North Wales Pilgrim's Way

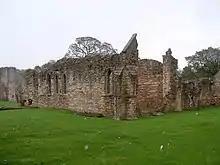
Basingwerk Abbey, the start of the Trail

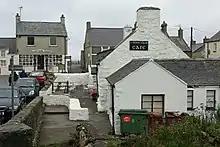
Aberdaron, the end of the Trail. Y Gegin Fawr (the white building), built in the 13th century for pilgrims, now serves as a tearoom.

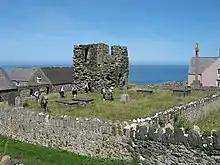
The remains of St Mary's Abbey on Bardsey Island

A 'Pilgrim Passport' (a souvenir leaflet) can be obtained from the Greenfield Valley Heritage Park Visitor Centre at the start of the route at Basingwerk Abbey, or from other churches visited along the route. A total of 23 churches and other locations passed have available a passport stamp, enabling the walker to 'stamp their passport' as they visit the sites along the way. Each stamp is different, and has been designed by primary school children from schools along the route to reflect the ancient landmarks, sites and legends encountered on the trail. Artist Ruth Thomas worked with Flintshire and Denbighshire schoolchildren to achieve this, whilst artist Eleri Jones worked with schools in Conwy and Gwynedd.